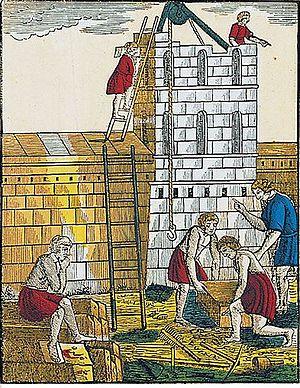
Création de la forteresse de Montauban pour les quatre fils Aymon, d'après Histoire des quatre fils Aymon, estampes de François Georgin (1801-1863). De la fabrique de Pellerin, imprimeur-libraire, Epinal, 1830. Gravure sur bois en couleurs
La Chanson des quatre fils Aymon, également intitulée Chanson de Renaud de Montauban en référence à son personnage principal, est à l'origine une chanson de geste issue du cycle carolingien. Jouée à la cour des seigneurs par les trouvères et les jongleurs, elle est transcrite dans la littérature médiévale à partir du XIIIᵉ siècle. Cette histoire aux thèmes chevaleresques tient son nom de quatre preux nommés Aalard, Renaud, Richard et Guichard, fils du comte Aymon de Dordone. Renaud de Montauban en est le protagoniste, avec l'enchanteur et voleur Maugis, et le cheval-fée Bayard. Le récit raconte le conflit qui oppose les fils Aymon, vassaux de l'empereur Charlemagne, à ce dernier. Renaud tue Bertolai, neveu favori de Charlemagne, lors d'une partie d'échecs. L'empereur des Francs fait raser en représailles la forteresse des fils Aymon, Montessor, dans les Ardennes. Il les poursuit en Gascogne, où ils sont devenus maîtres de la forteresse de Montauban. Les fils Aymon restent loyaux, tandis que leur adversaire use souvent de traîtrise. Il leur tend un piège en les envoyant affronter, désarmés, plusieurs armées durant la bataille de Vaucouleurs.